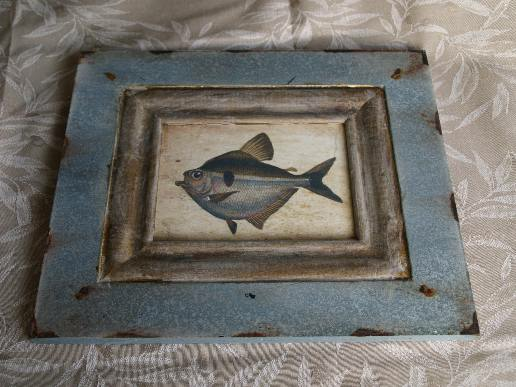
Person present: No